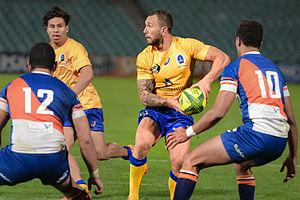
Brisbane City est une franchise professionnelle australienne de rugby à XV située à Brisbane, qui évolue dans le National Rugby Championship. L'équipe remporte les deux premiers titres mis en jeu dans cette compétition.